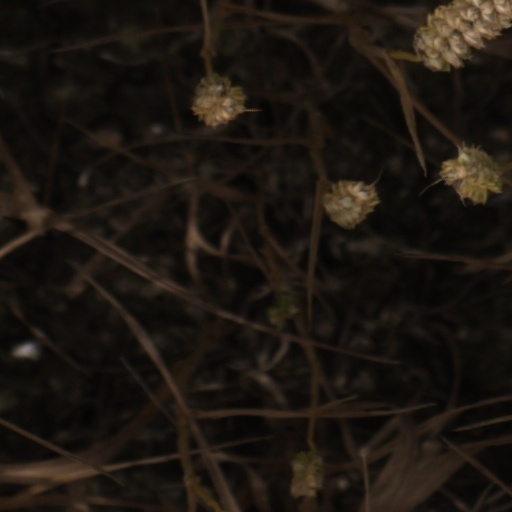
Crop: wheat